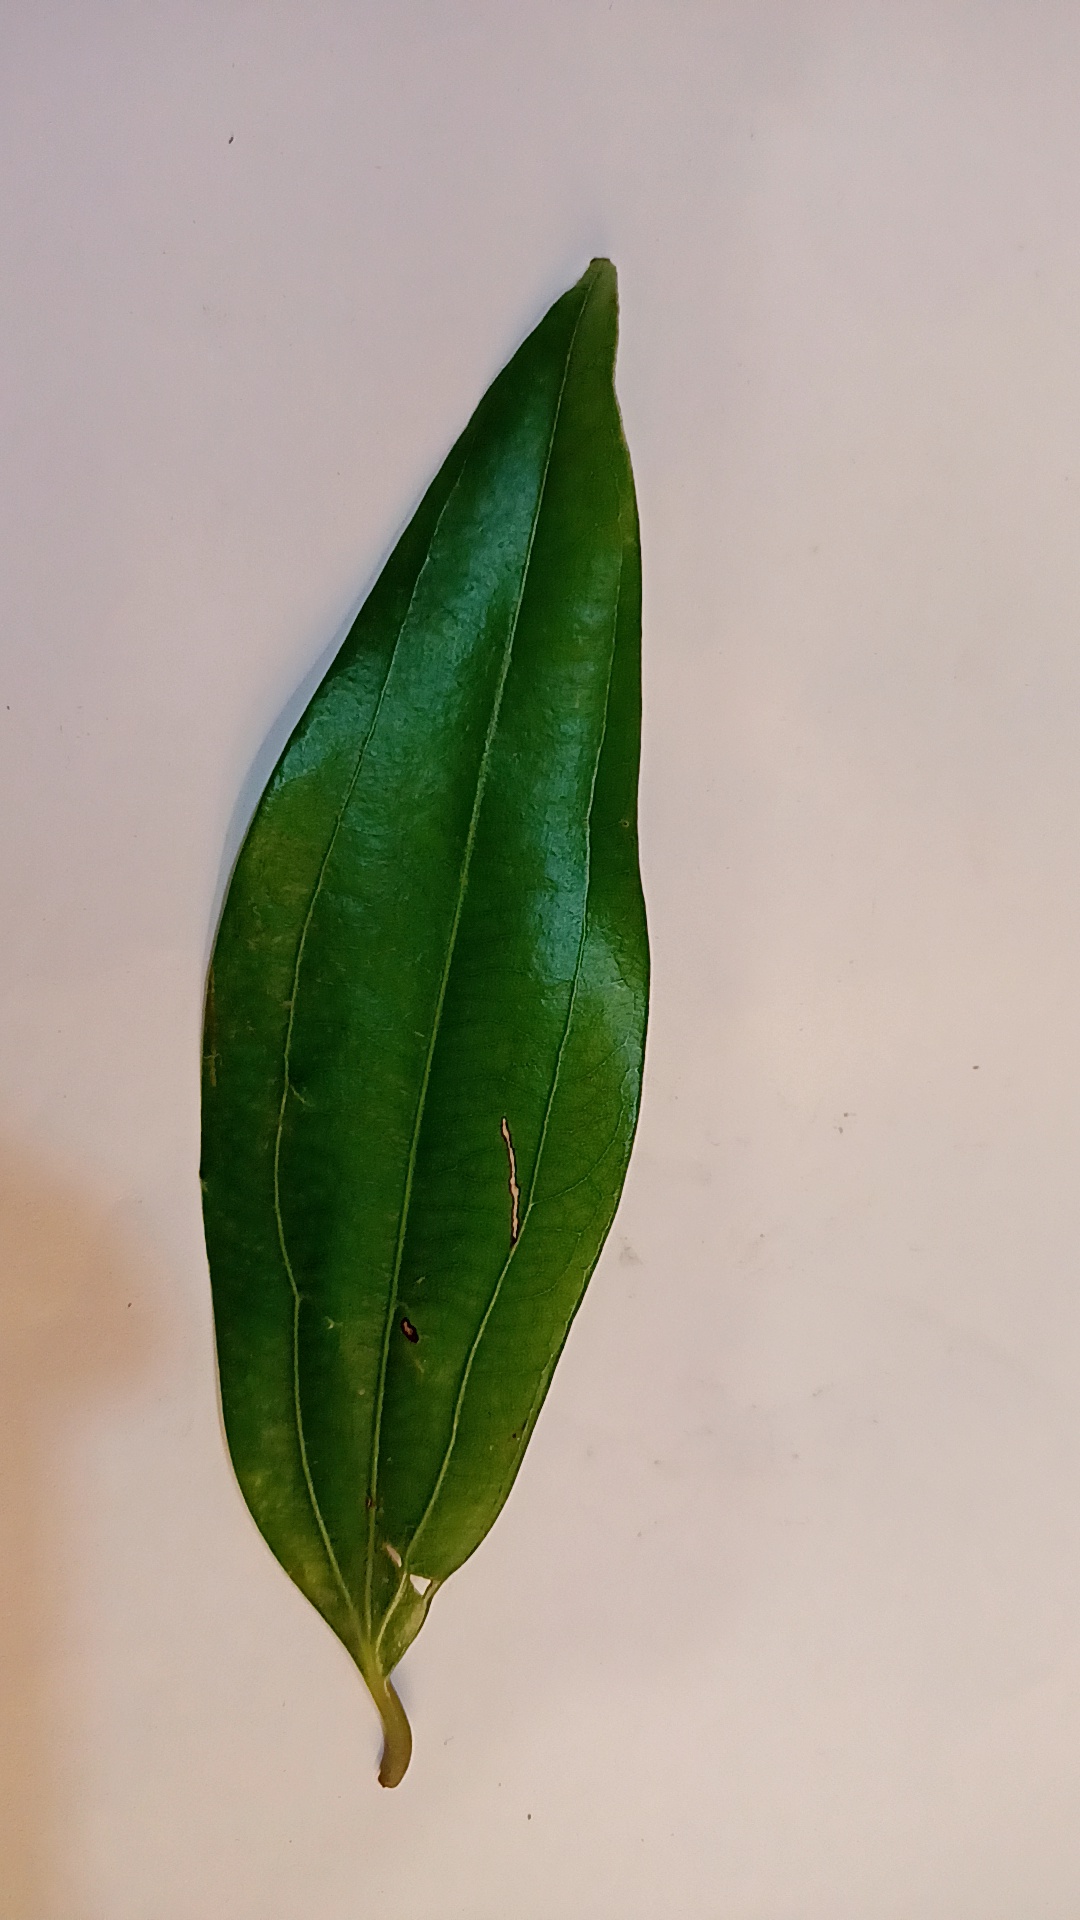
Label: Disease